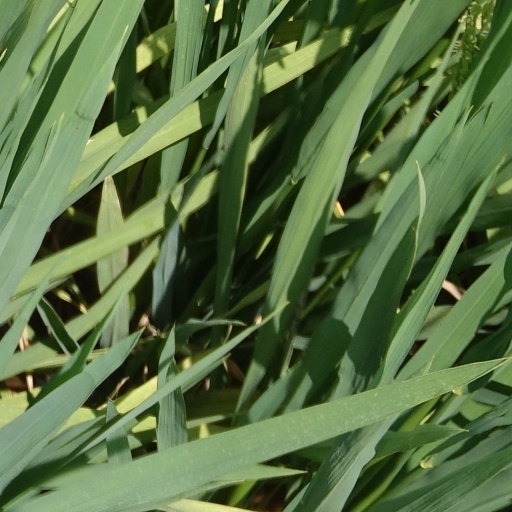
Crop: rice